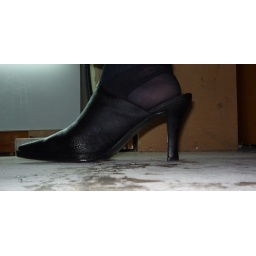
Kim in the office whit its drenched velour pant and its loudy squichy shoes